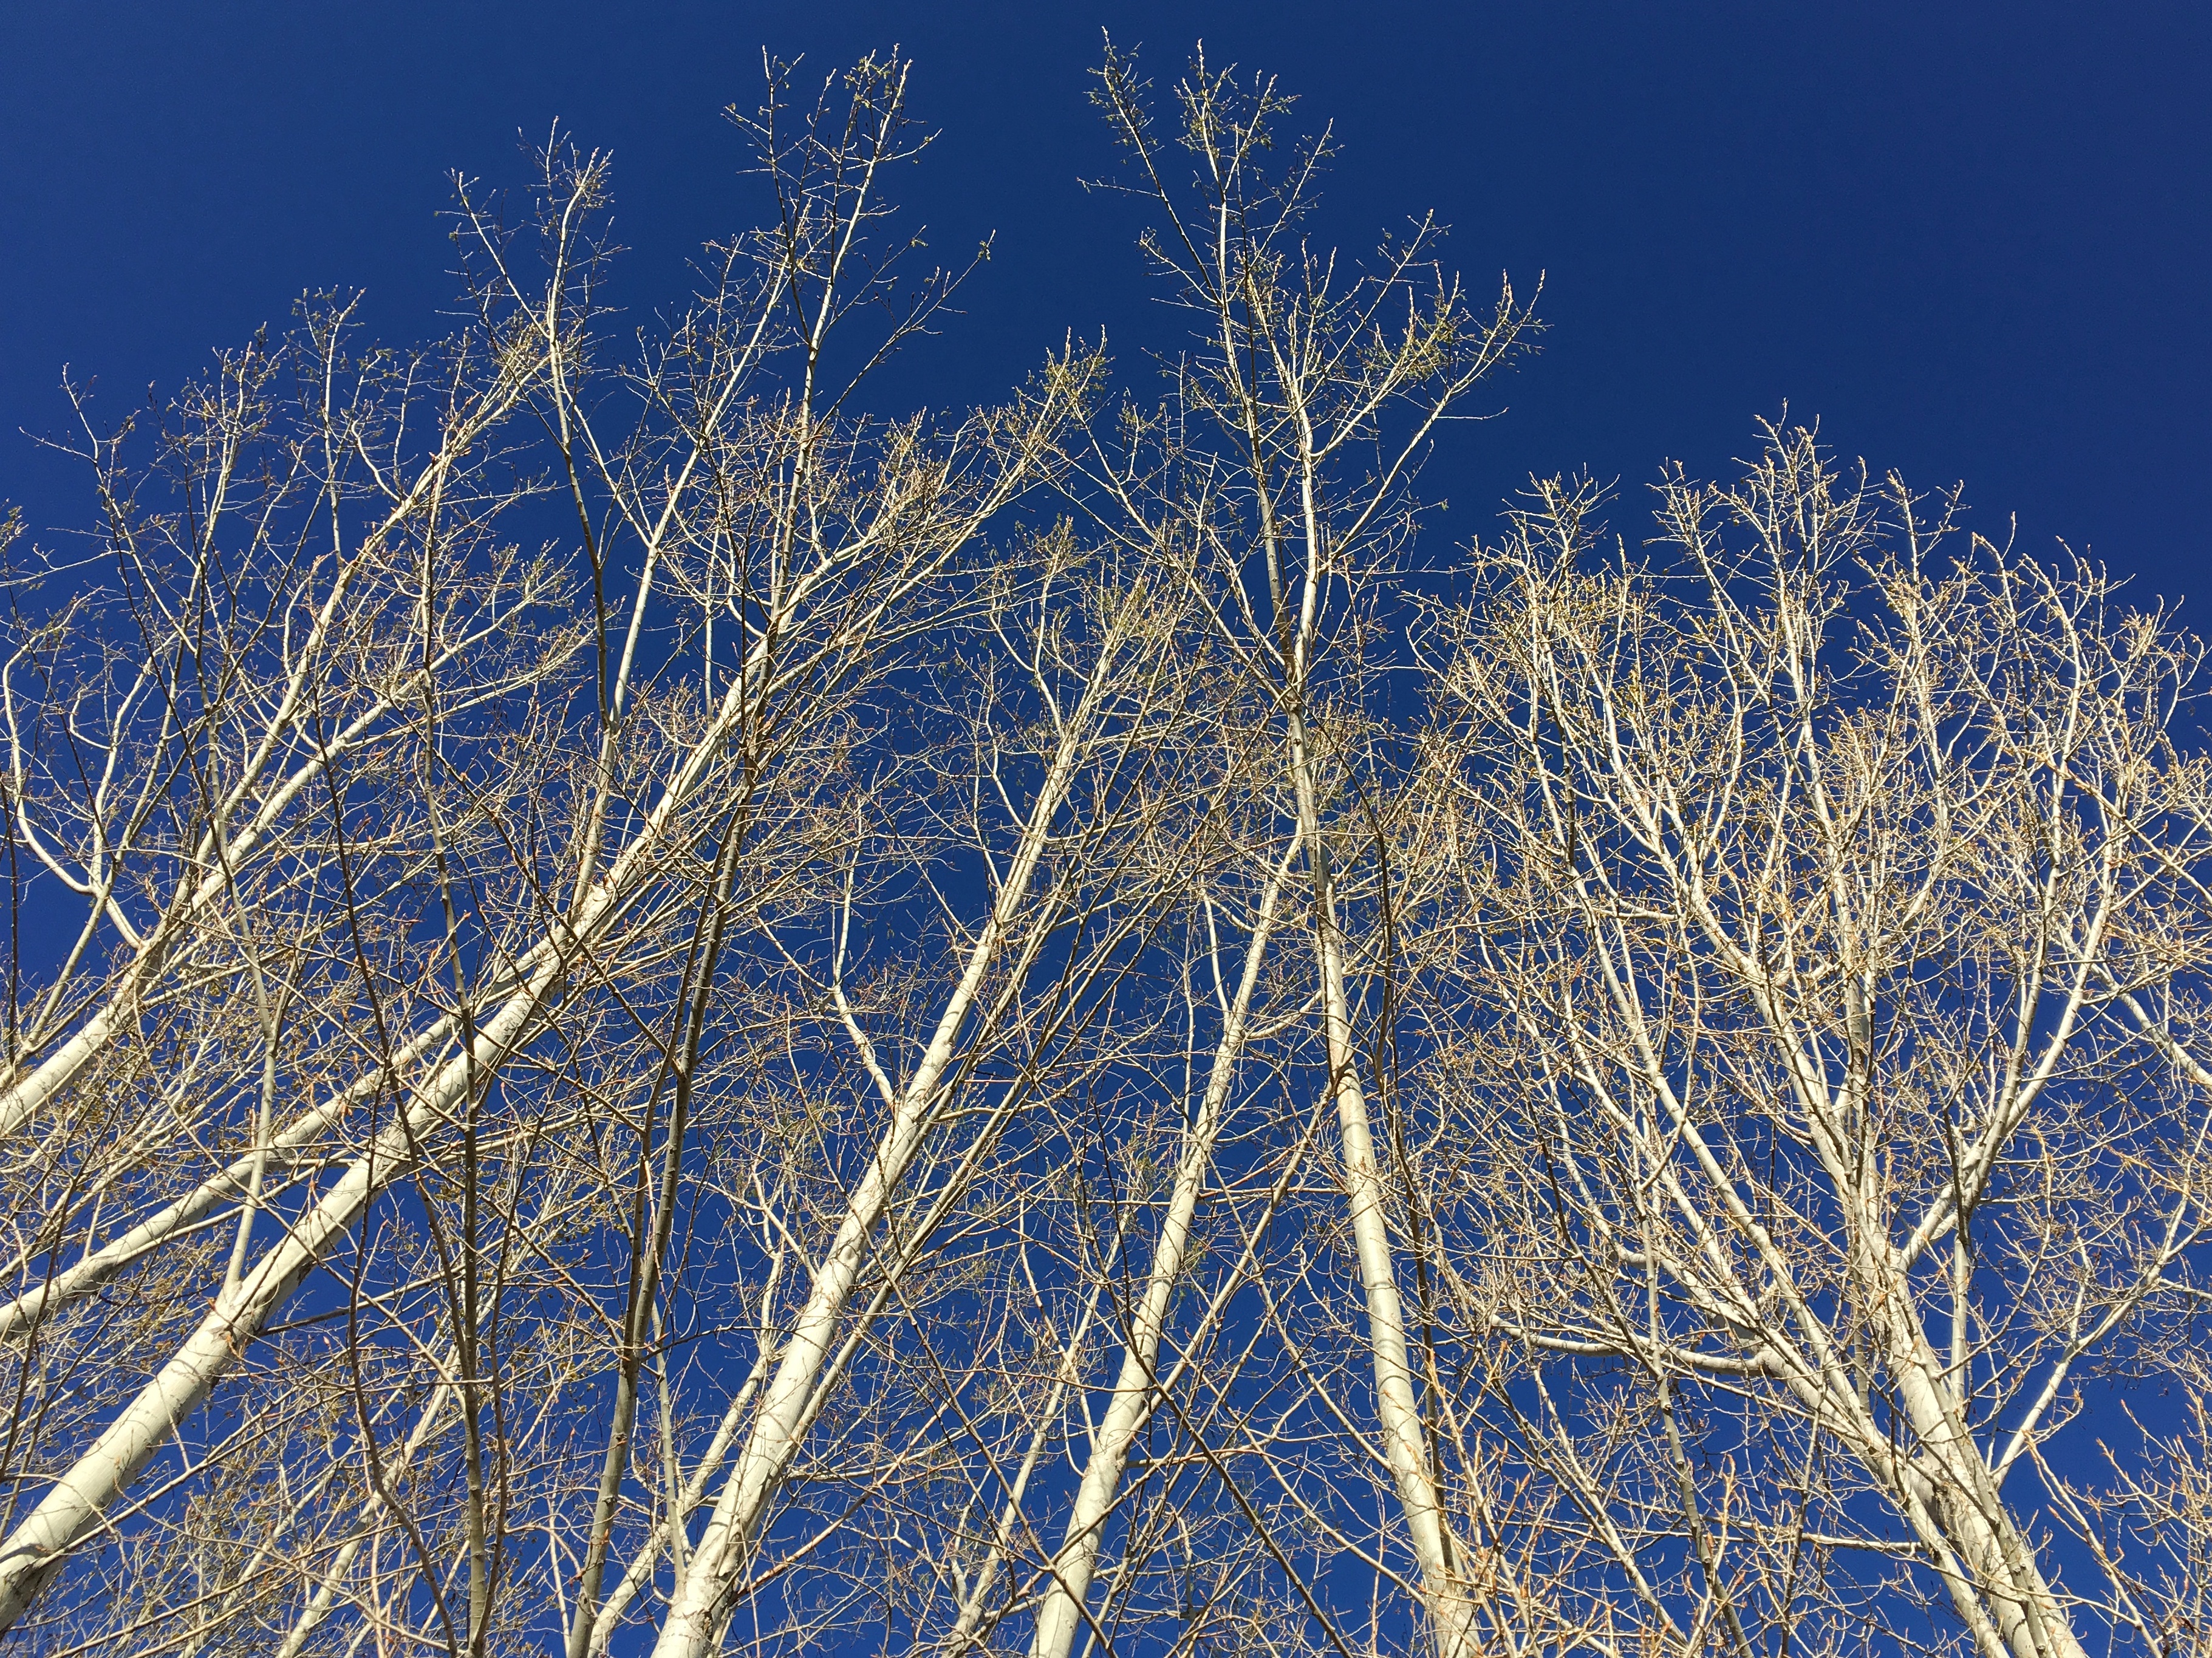
tree, nature, grass, branch, snow, winter, plant, sky, sunlight, frost, ice, season, twig, freezing, grass family, woody plant